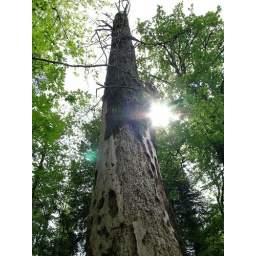
dead tree in forest 2